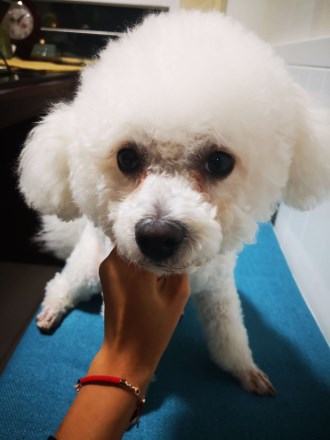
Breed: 3083-n000117-Bichon_Frise